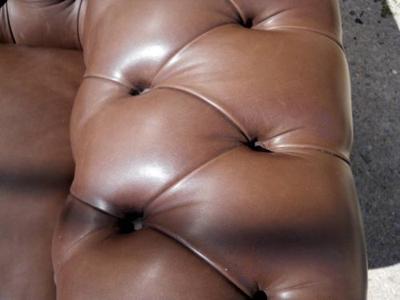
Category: chair